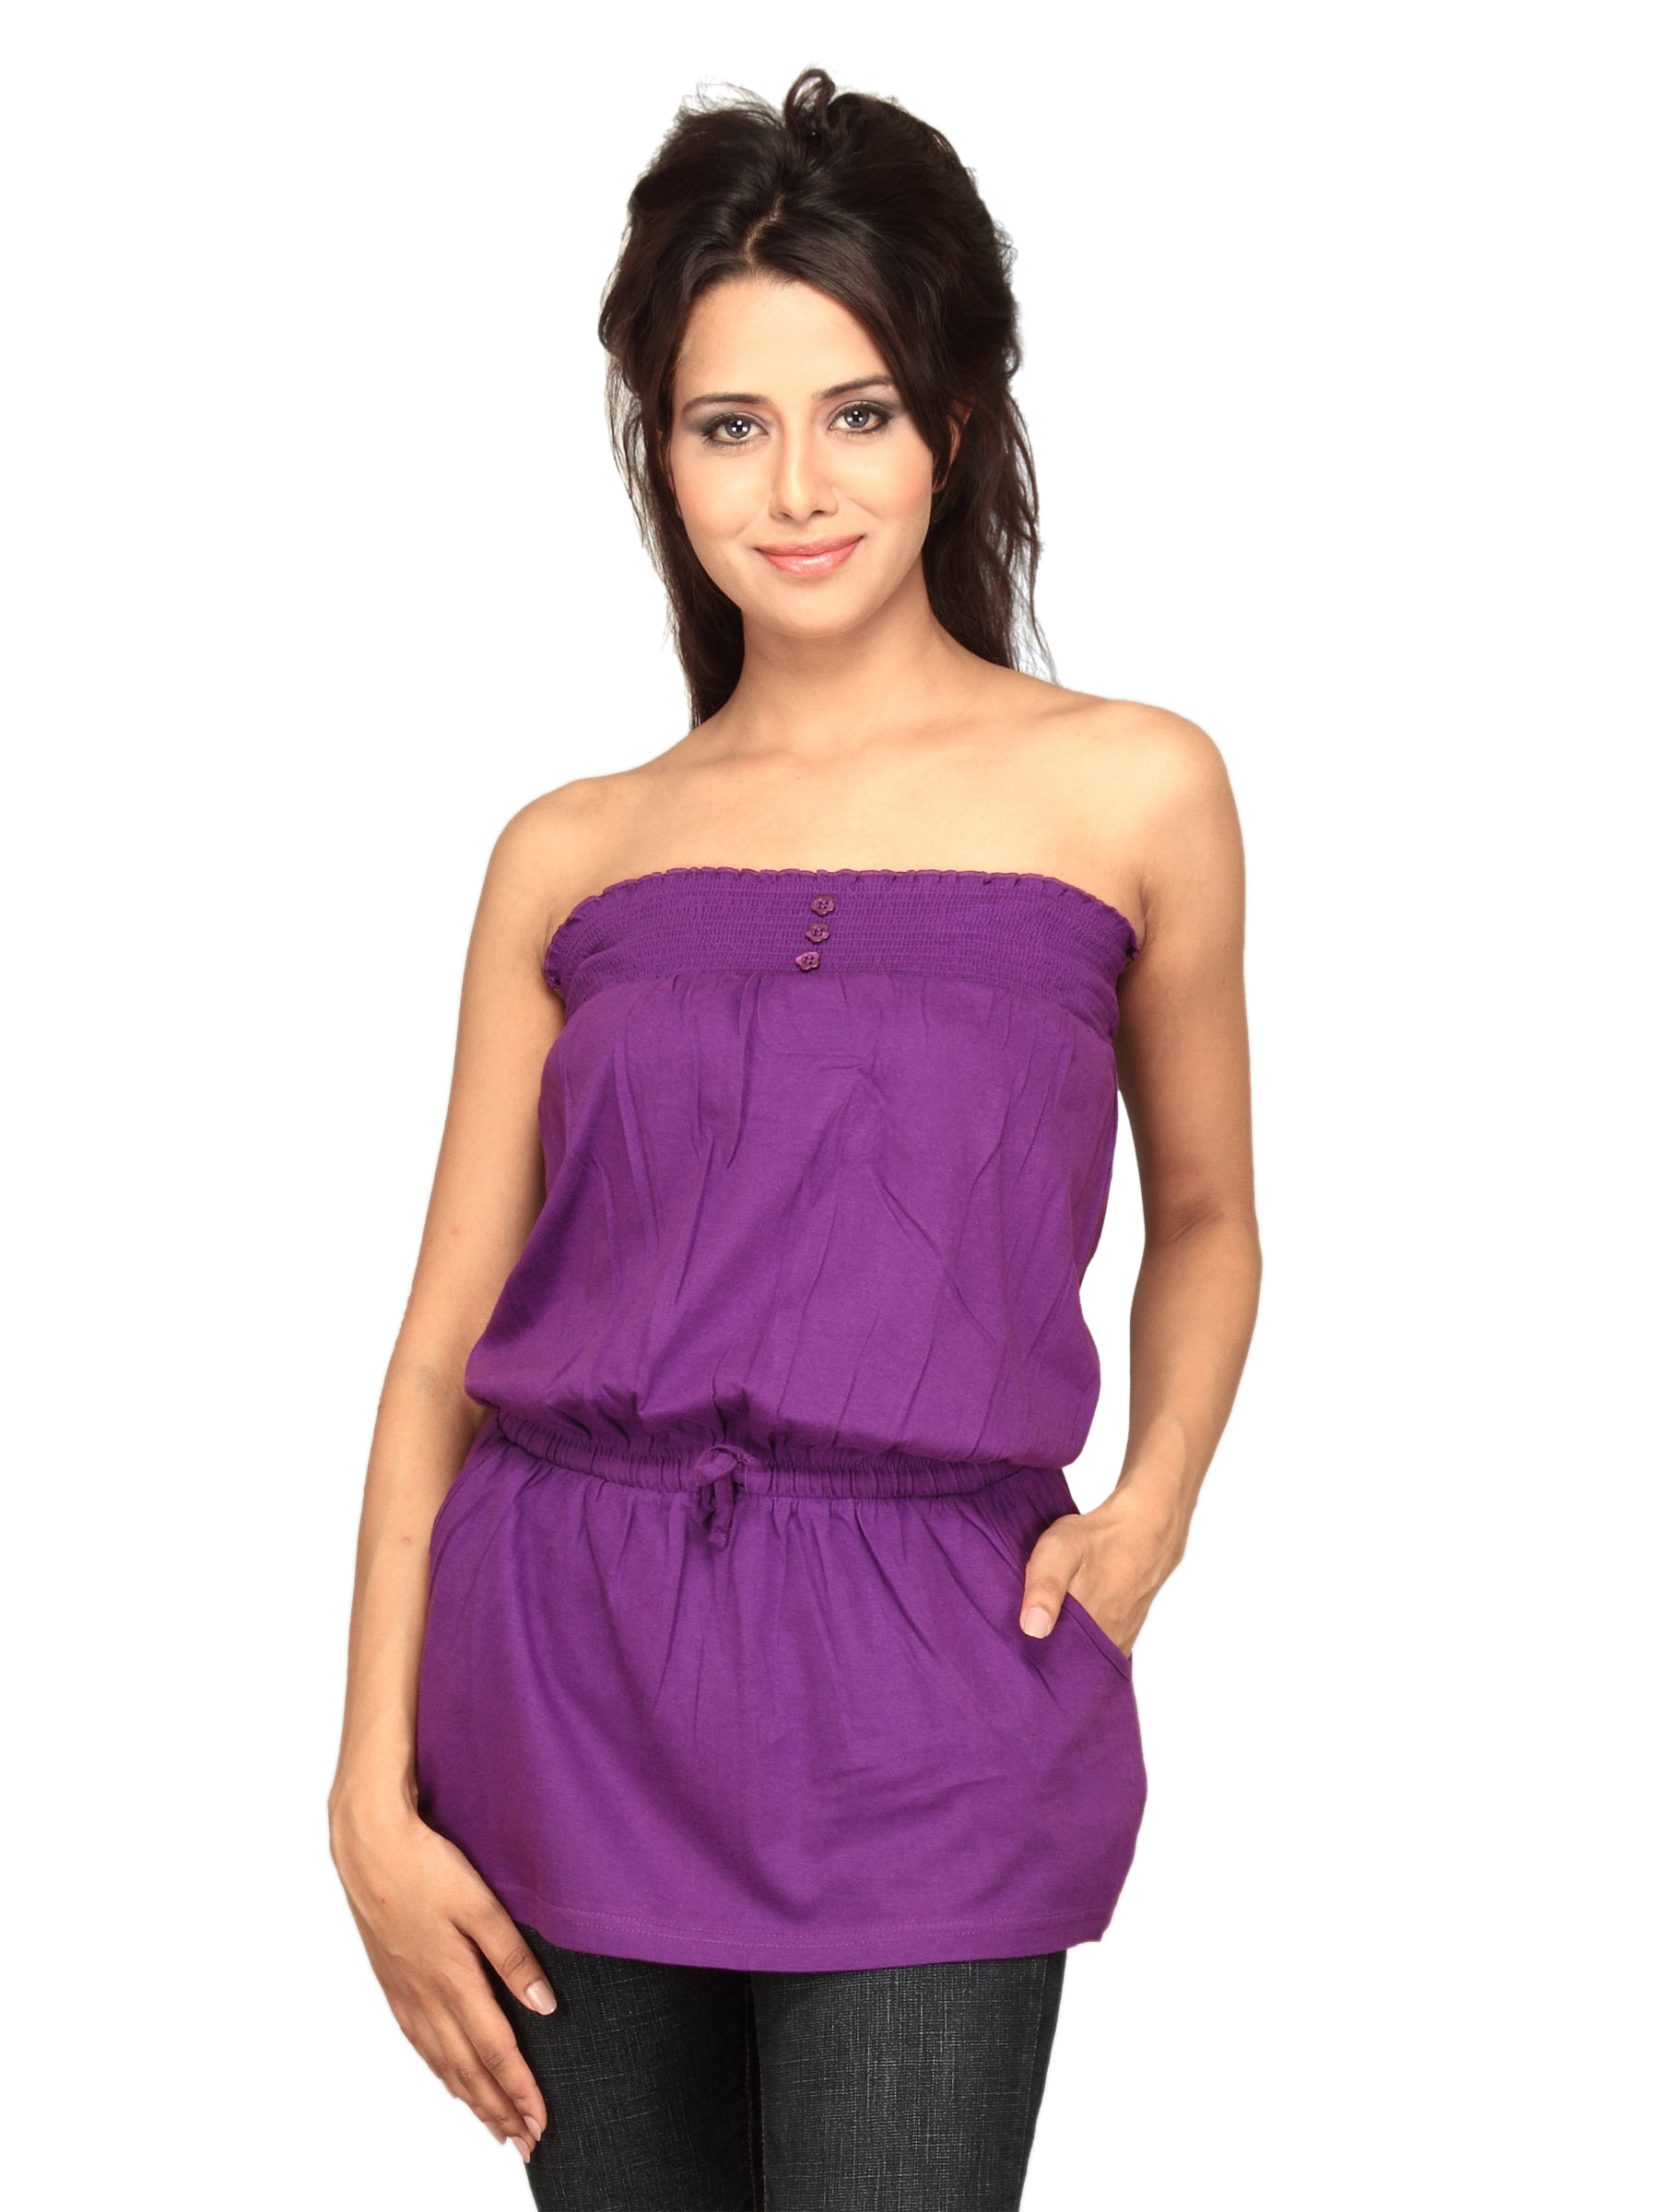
Jealous 21 Women Purple Tube Top
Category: Apparel / Topwear / Tops
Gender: Women
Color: Purple
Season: Summer 2011
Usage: Casual